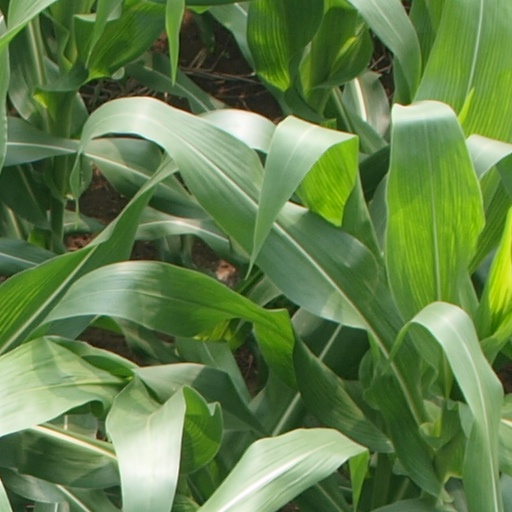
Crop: maize; corn